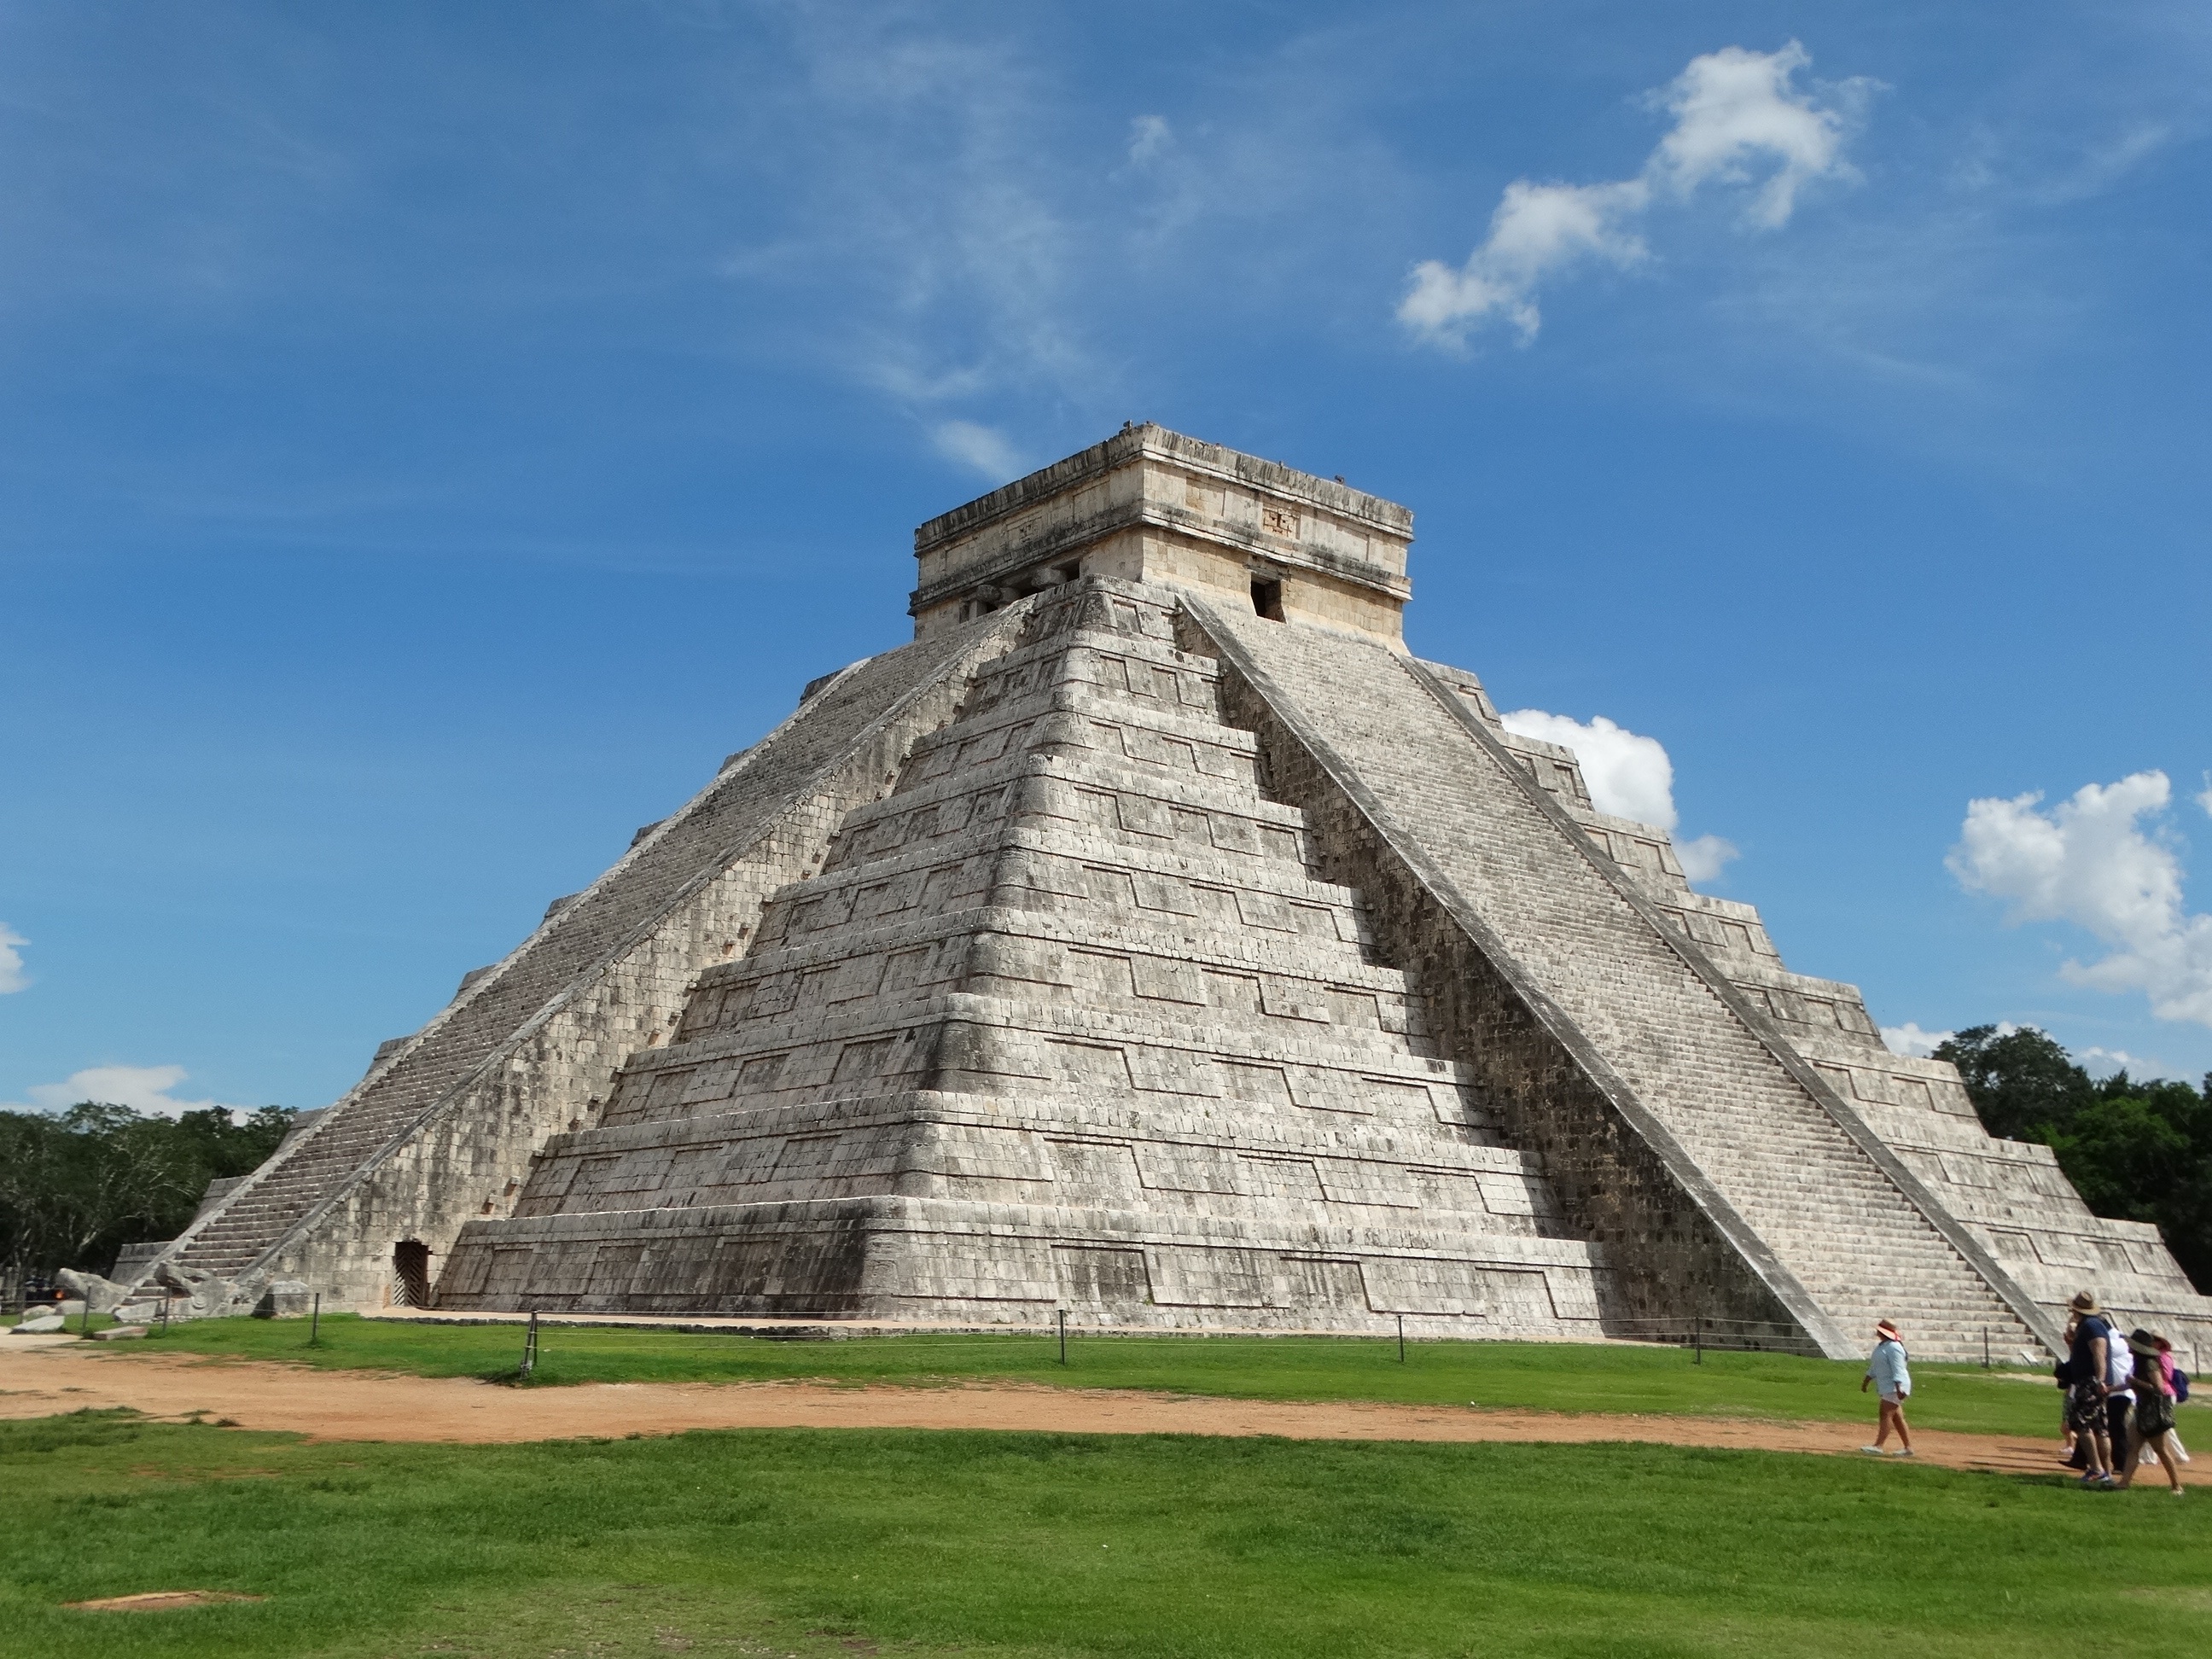
monument, travel, pyramid, landmark, temple, mexico, ruins, archaeological site, historic site, ancient history, chichenitza, maya civilization